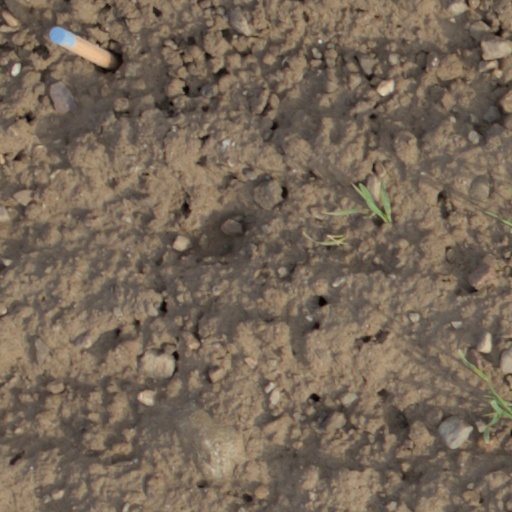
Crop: wheat